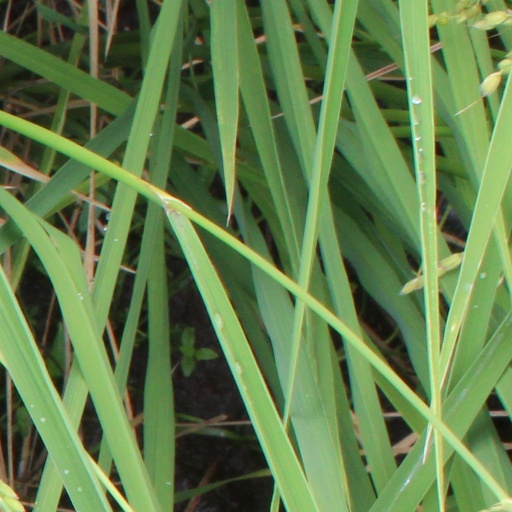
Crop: rice